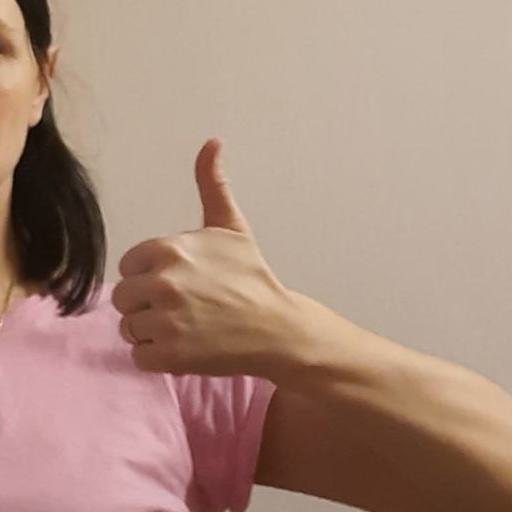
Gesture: like